Actopan, Hidalgo

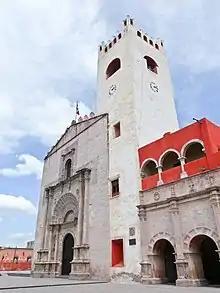
Church and Convent of San Nicolás de Tolentino

Some sources indicate that the word Actopan comes from the Otomi language, the INAFED in the "Encyclopedia of the Municipalities and Delegations of Mexico" in its page on Actopan, Hidalgo indicates the etymology of the word comes from Otomi; but in the page of Actopan, Veracruz it indicates that the etymology comes from Nahuatl. Enrique Rivas Paniagua, in the book "Lo que el viento nos dejó: hojas del turruño hidalguense", points out that the name of no municipality in Hidalgo has roots in Otomi.